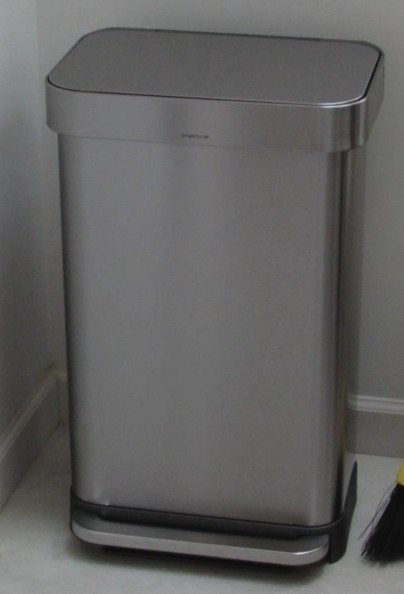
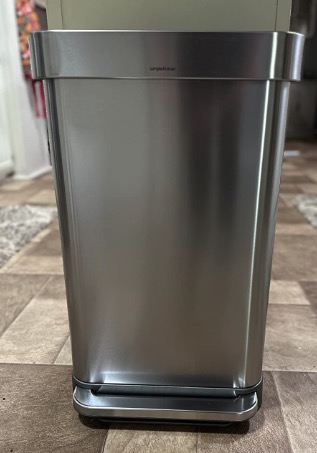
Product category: misc
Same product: yes